Coins of the Newfoundland dollar

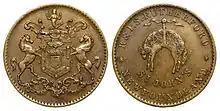
Newfoundland Rutherford Halfpenny Token (St. John's) c. 1840

The first Newfoundland traders' tokens were Halfpenny tokens issued by brothers Robert & I.S. Rutherford in St John's in 1840–41. There are two varieties of the tokens – a dated type and an undated type.